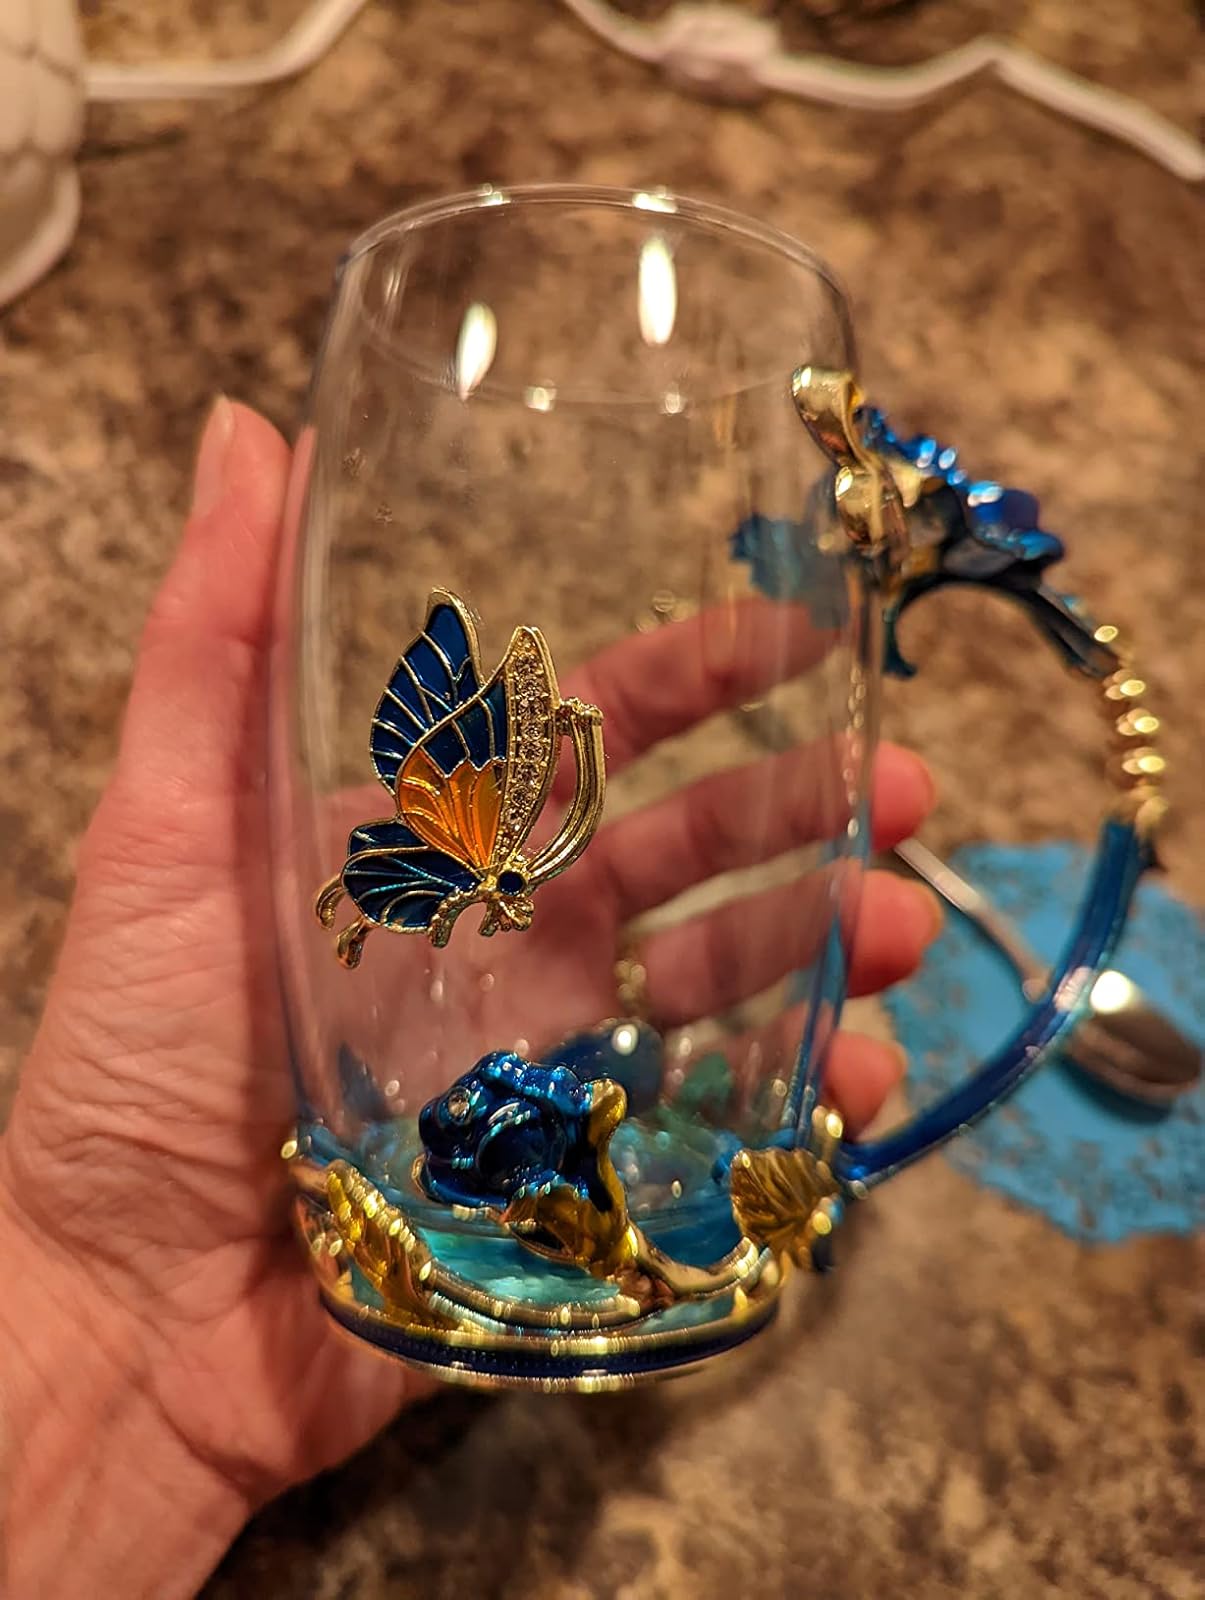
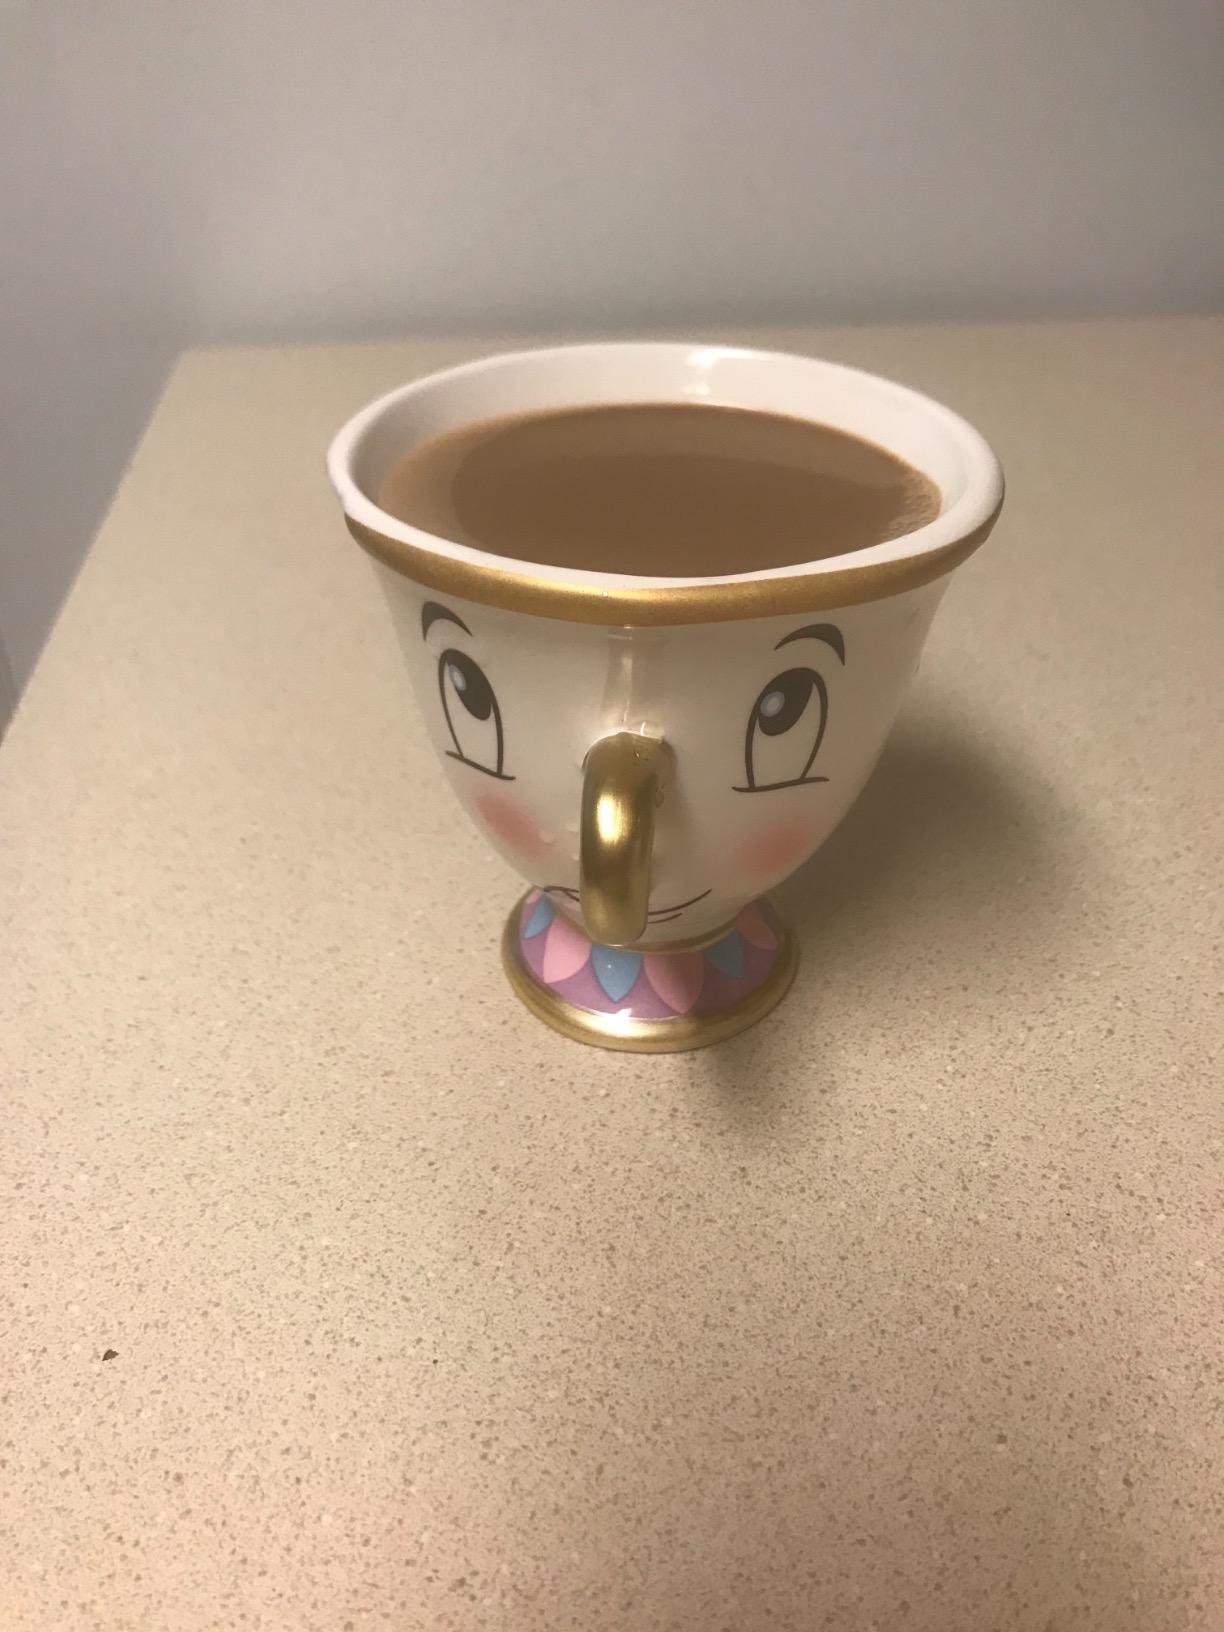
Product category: items_mug
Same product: no